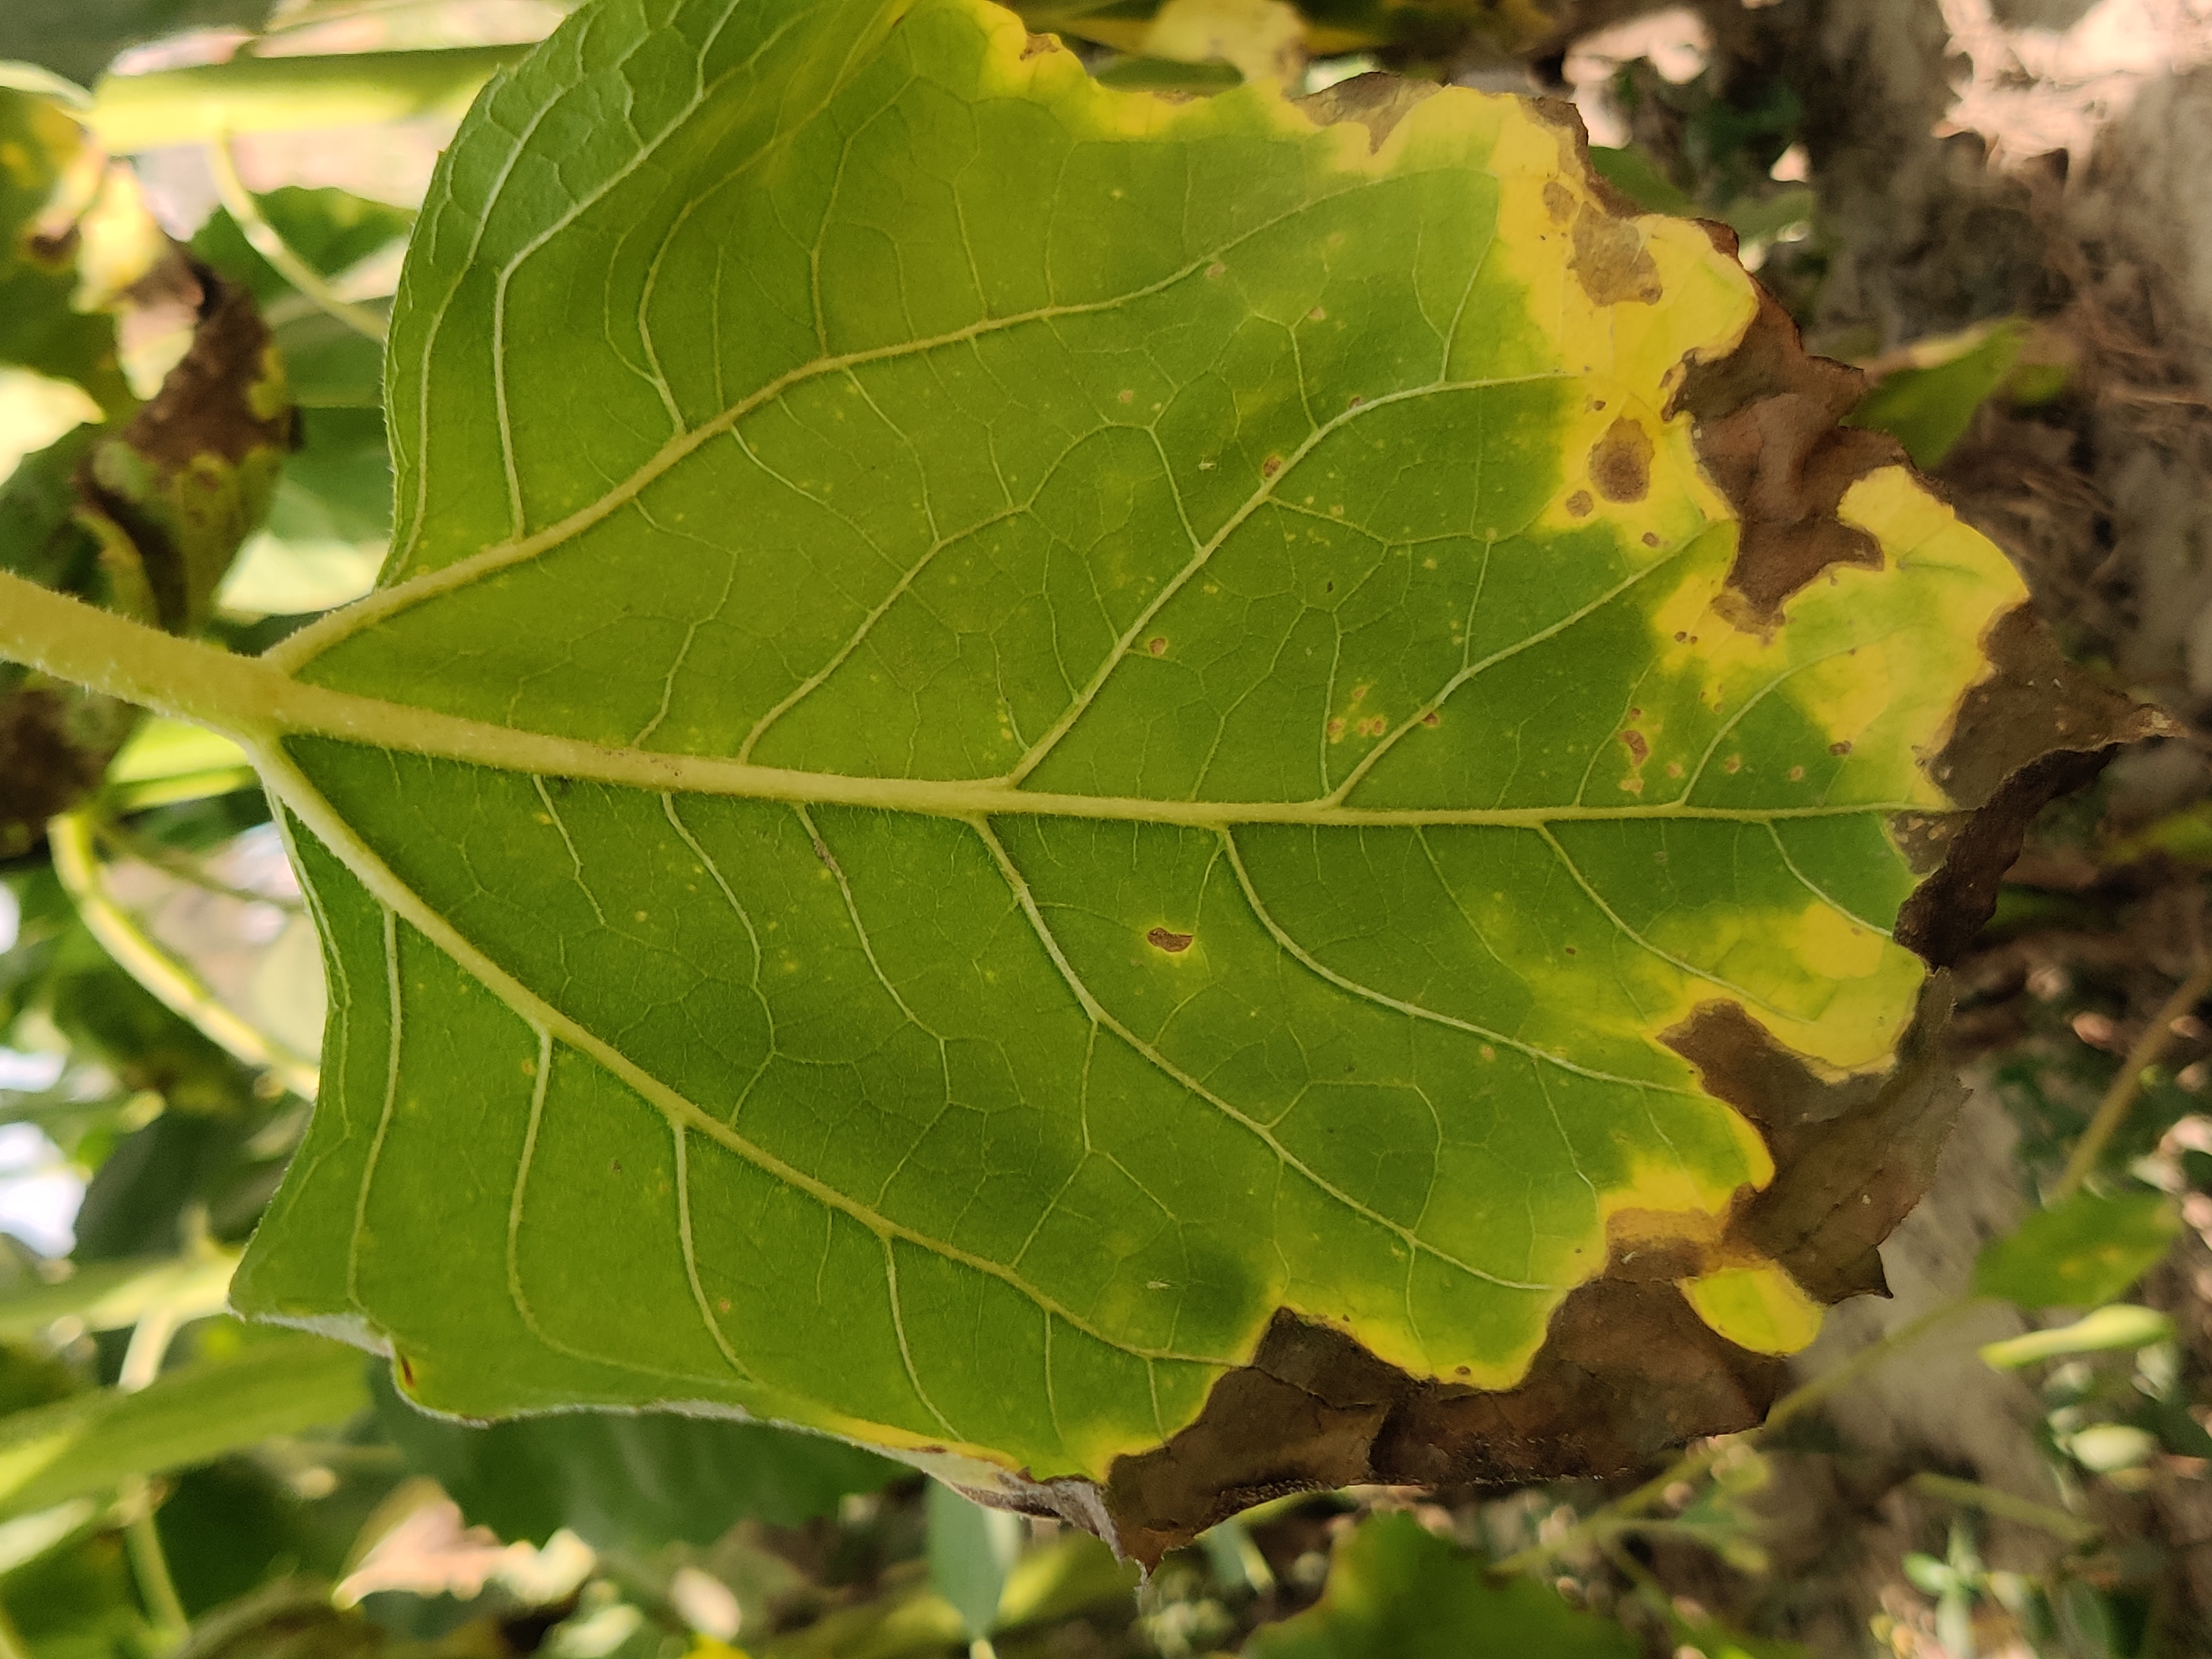
Label: Leaf_scars